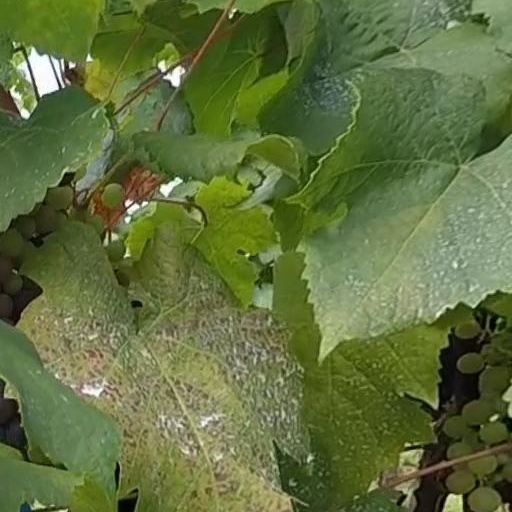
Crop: grape